Somali Civil War

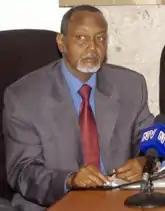
Hasan Muhammad Nur Shatigadud, leader of the Rahanweyn Resistance Army

By mid-1990, United Somali Congress (USC) rebels had captured most towns and villages surrounding Mogadishu, which prompted some to give Barre the ironic title 'Mayor of Mogadishu.' In December the USC entered Mogadishu. Four weeks of battle between Barre's remaining troops and the USC ensued, during which the USC brought more forces into the city. By January 1991, USC rebels defeated the Red Berets, Barre's special forces, toppling Barre's hold on the government. The remainder of the government's forces then finally collapsed. Some became irregular regional forces and clan militias. After the USC's victory over Barre's troops, the other rebel groups declined to cooperate with it, as each instead drew primary support from its own constituency. Among these other opposition movements were the Somali Patriotic Movement (SPM) and Somali Democratic Alliance (SDA), a Gadabuursi group which had been formed in the northwest to counter the Somali National Movement Isaaq militia. For its part, the SNM initially refused to accept the legitimacy of the provisional government that the USC had established, but in March 1991 the SNM's former leader Ahmed Mohamed Silanyo proposed a power-sharing framework between the SNM and USC under a new transitional government.